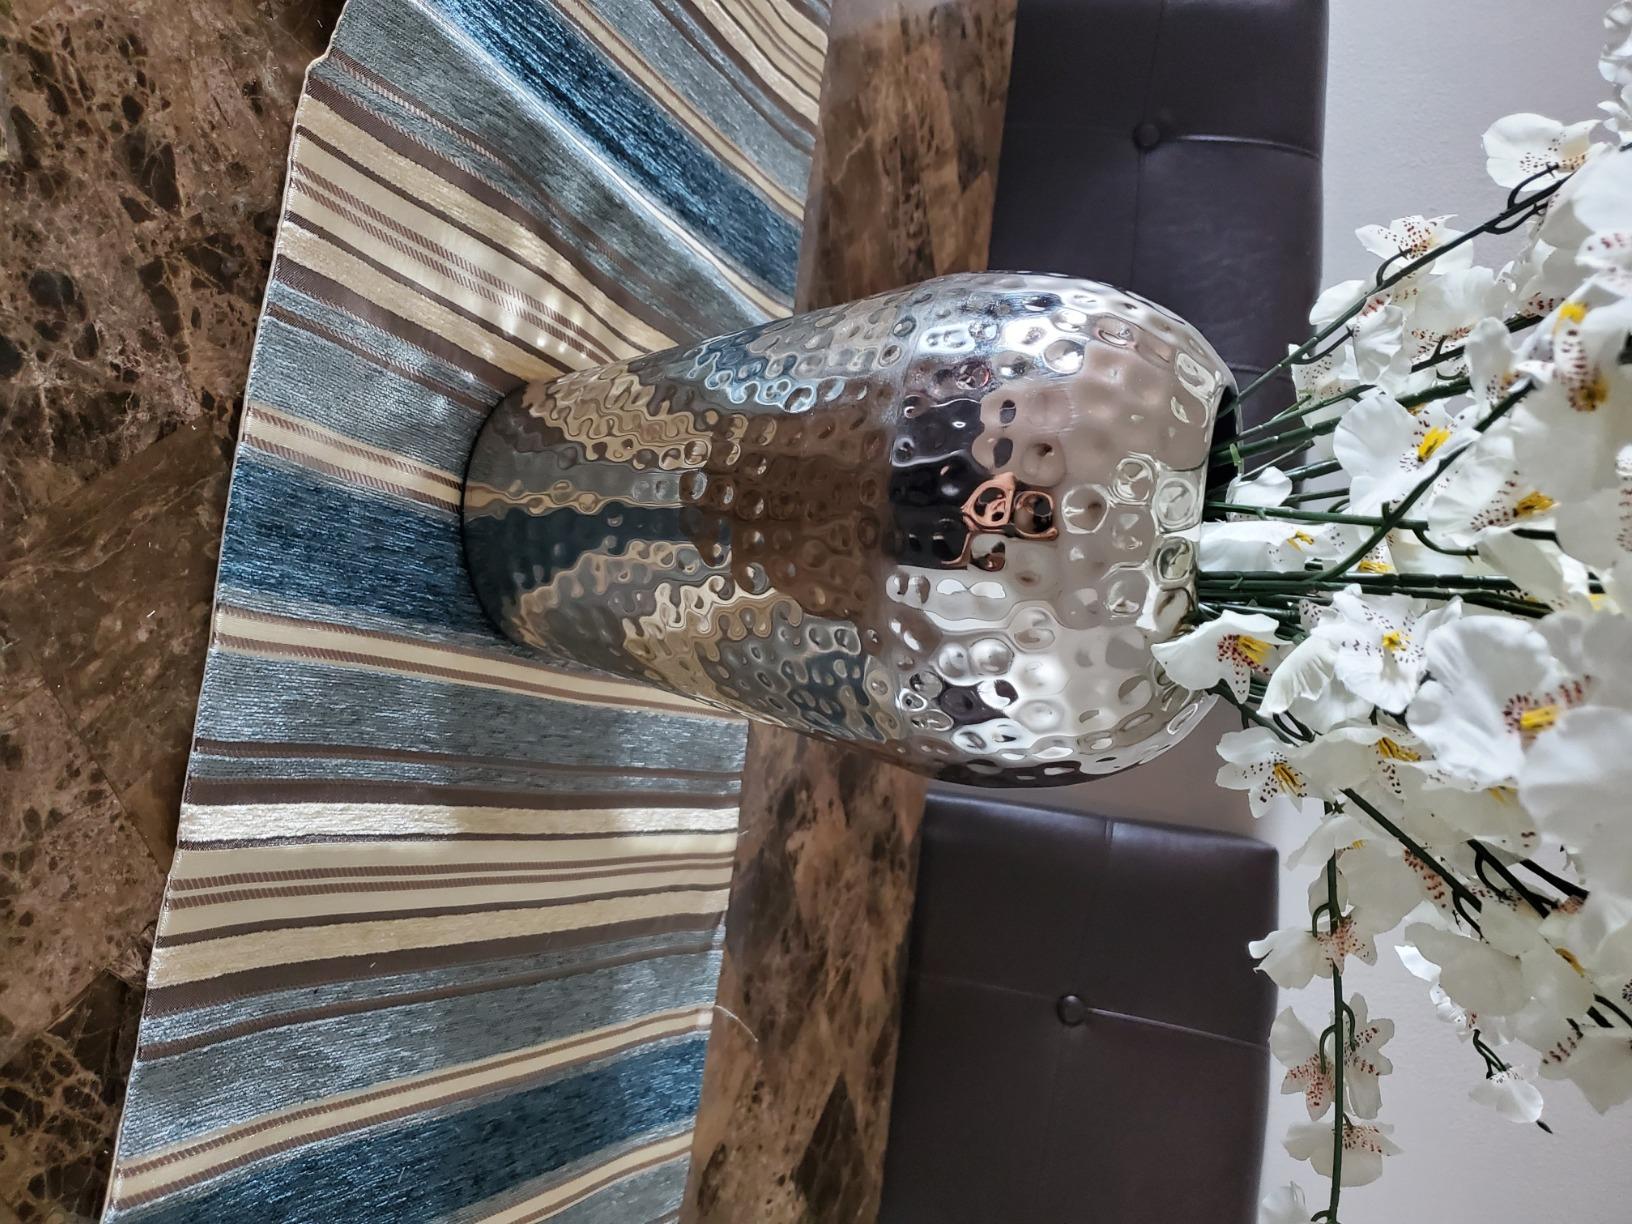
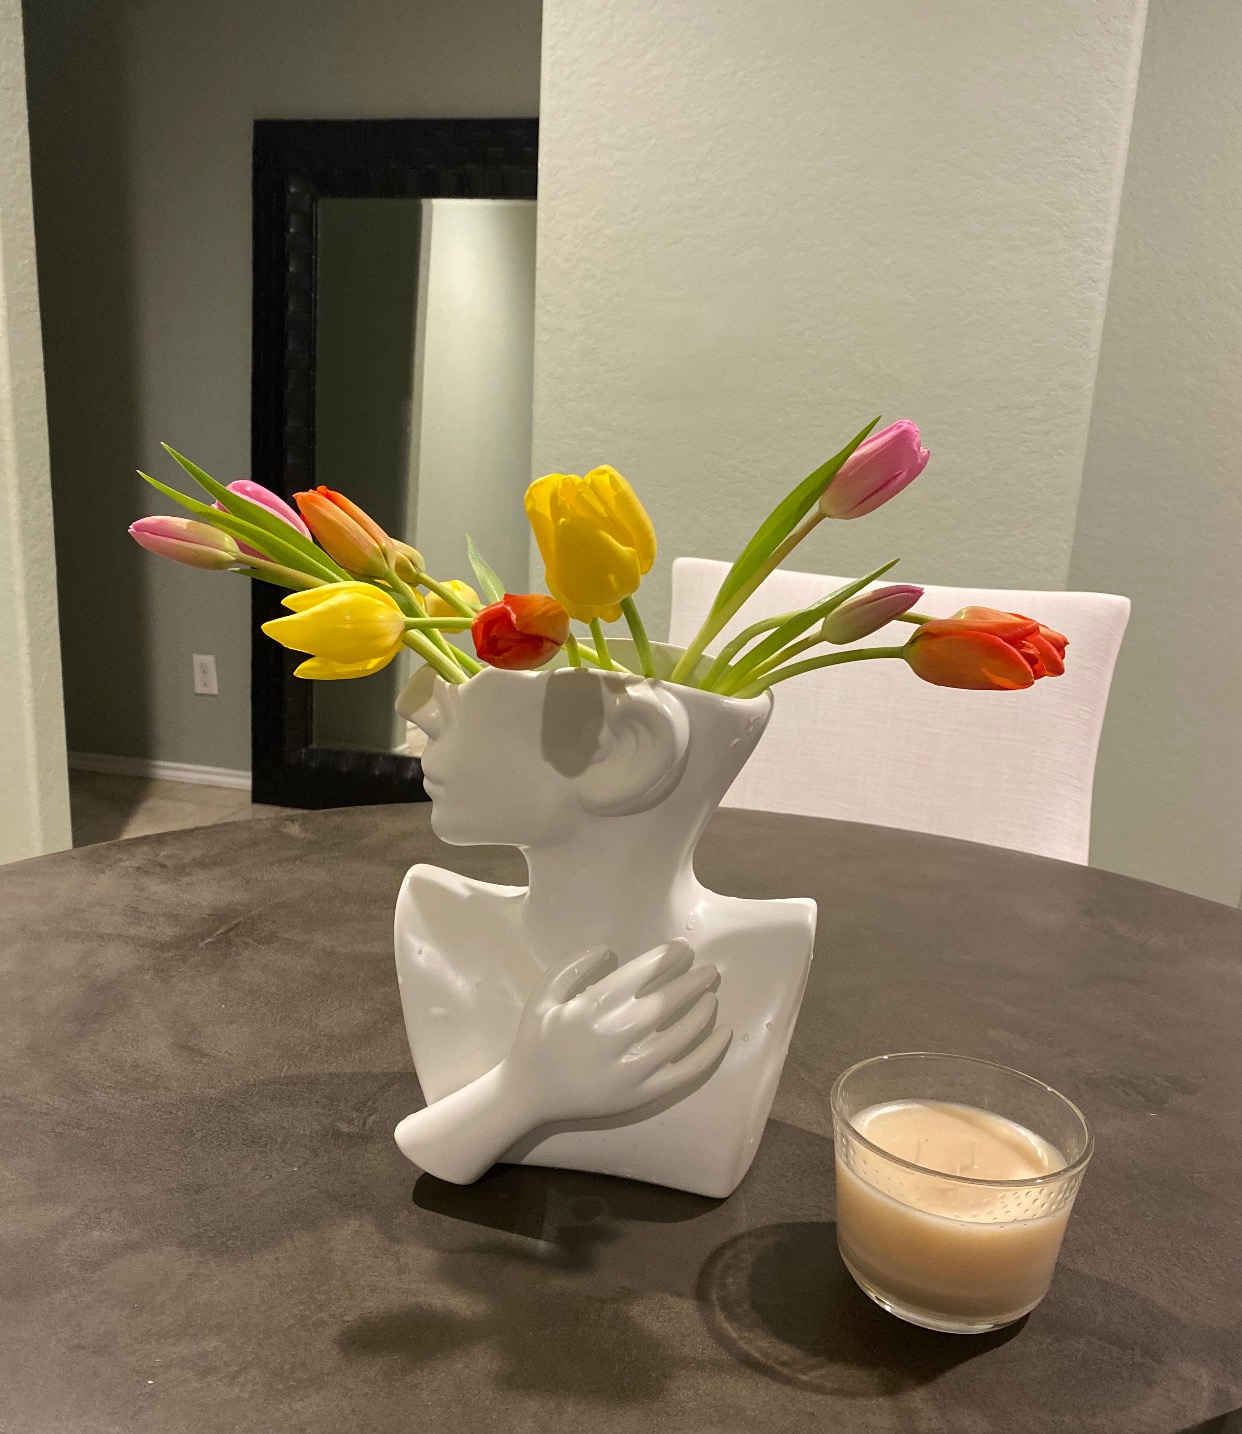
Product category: vase
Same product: no